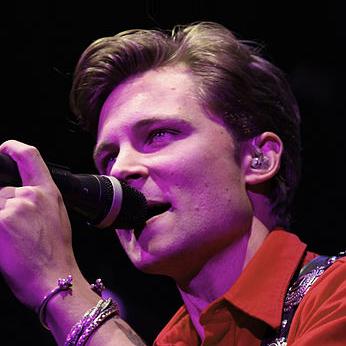
Age: 31